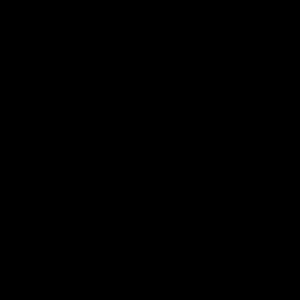
L'escalier de Cantor, ou l'escalier du diable, est le graphe d'une fonction f continue croissante sur [0, 1], telle que f = 0 et f = 1, qui est dérivable presque partout, la dérivée étant presque partout nulle. Il s'agit cependant d'une fonction continue, mais pas absolument continue.
En analyse réelle ou complexe, une intégrale indéfinie d'une fonction f intégrable sur un intervalle I est une fonction définie sur I par